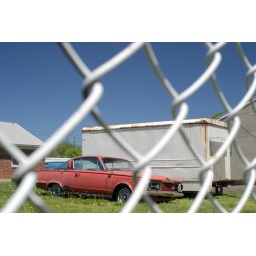
I believe everyone needs a picture of a rusty old car in their portfolio.